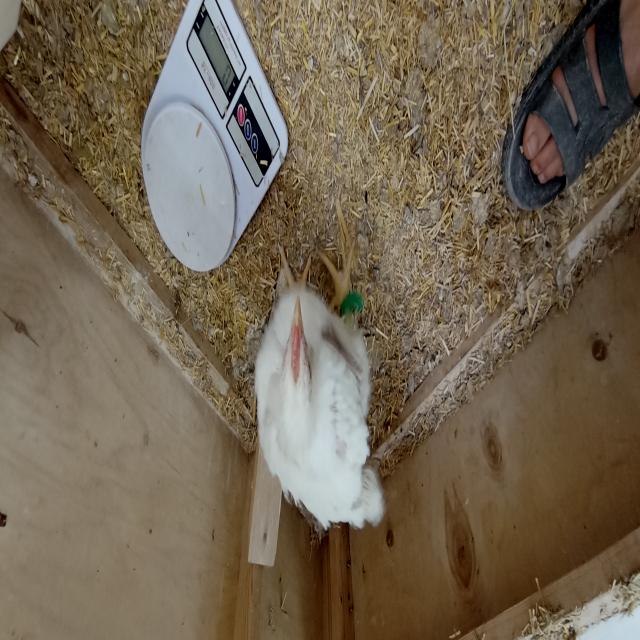
Weight: 1583 g